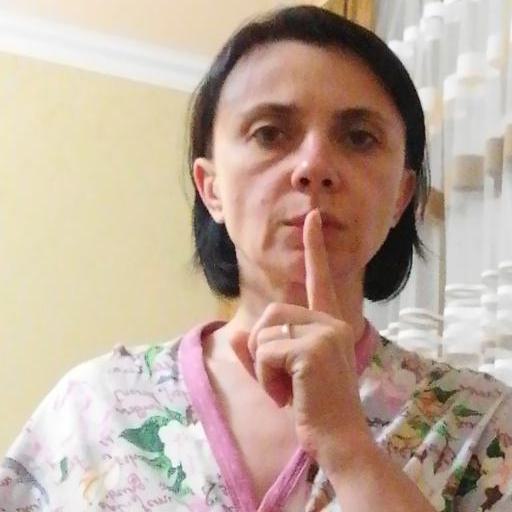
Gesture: mute